List of birds of South Africa

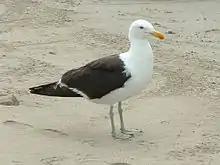
Kelp gull

The buttonquails are small, drab, running birds which resemble the true quails. The female is the brighter of the sexes and initiates courtship. The male incubates the eggs and tends the young.